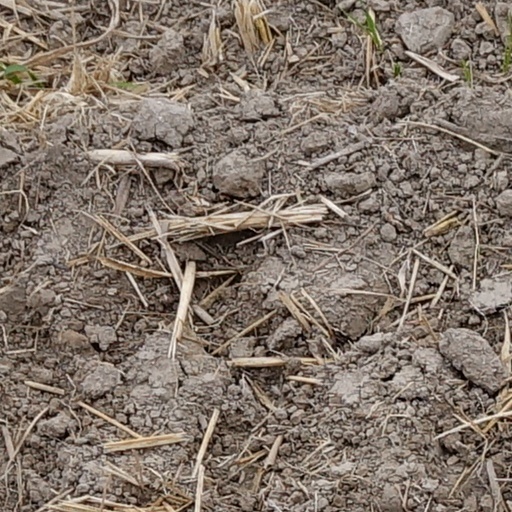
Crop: wheat